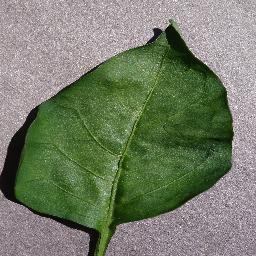
Label: Pepper,_bell___healthy